Uiseong County

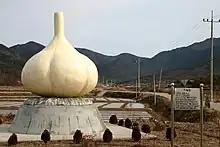
Garlic Tower at Mancheon-ri, Geumseong-myeon

Uiseong County is divided into 18 primary districts (1 "eup" and 17 "myeon"). These in turn are divided into 178 legal "ri", which in turn are composed of a total of 399 administrative "ri." The county's primary divisions are as follows: